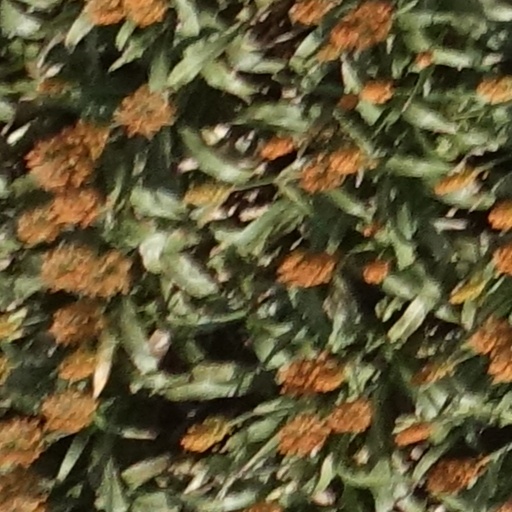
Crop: sorghum